Brian Christopher

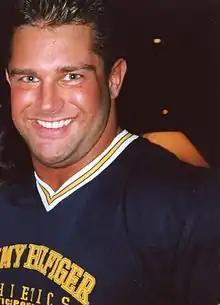
Christopher in 2000

Brian Christopher Lawler (January 10, 1972 – July 29, 2018) was an American professional wrestler. He is best remembered for his career in the World Wrestling Federation (now WWE), where he performed as "Too Sexy" Brian Christopher and Grand Master Sexay. Lawler was a one-time WWF Tag Team Champion as part of Too Cool with Scotty 2 Hotty, and won 44 titles within the United States Wrestling Association, the promotion formerly co-owned by his father, professional wrestler Jerry Lawler.